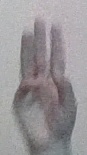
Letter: thaa